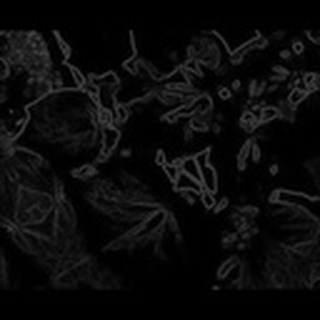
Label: healthy_cotton